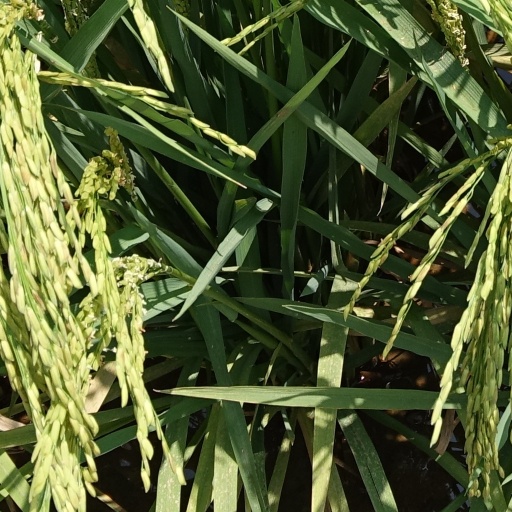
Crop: rice